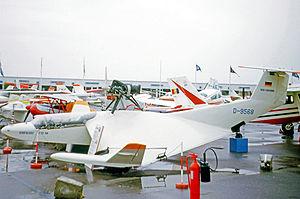
Le RFB X-113 est un engin expérimental à effet de sol dessiné par Alexander Lippisch, aérodynamicien allemand émigré aux USA après la guerre. Après des études préliminaires : essais de modèles en bassin de carène et en soufflerie, essais du prototype X-112 réalisées aux États-Unis dans les années 1960, le X-113 a été construit en Allemagne par RFB et testé en vol en 1970.